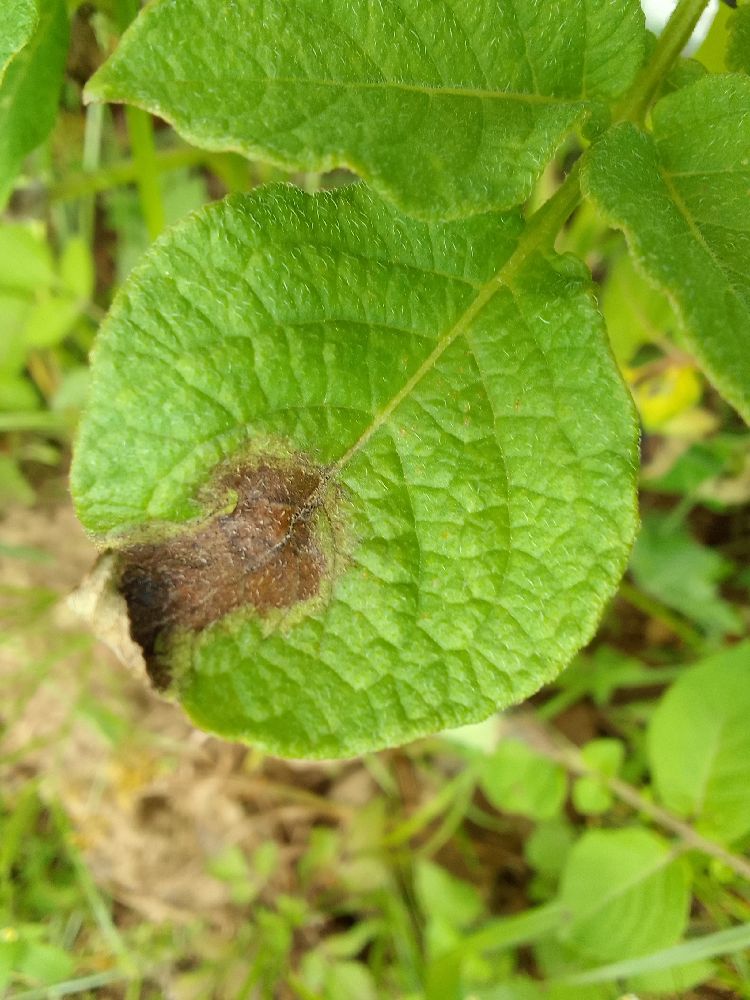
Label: Late blight